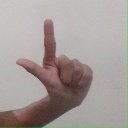
अक्षर: ल